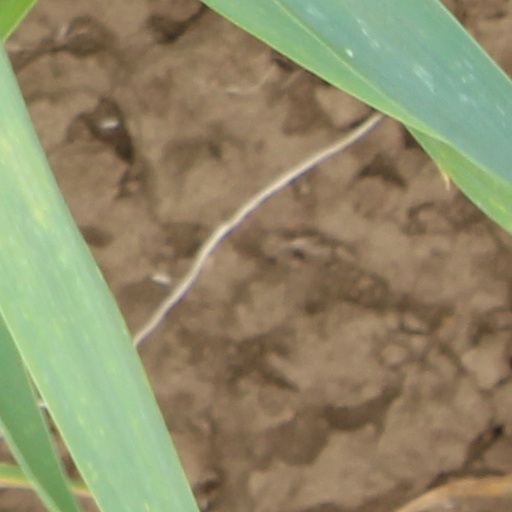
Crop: wheat